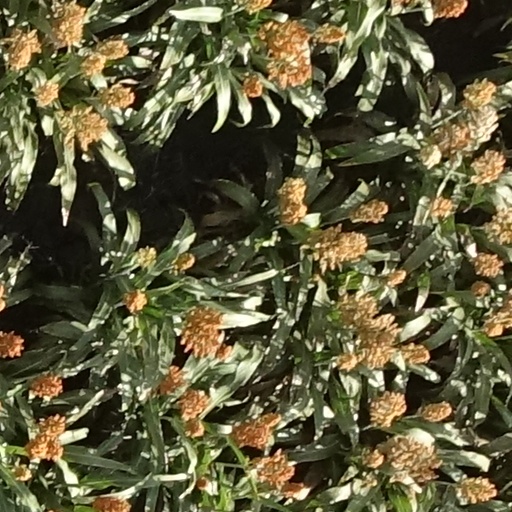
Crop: sorghum